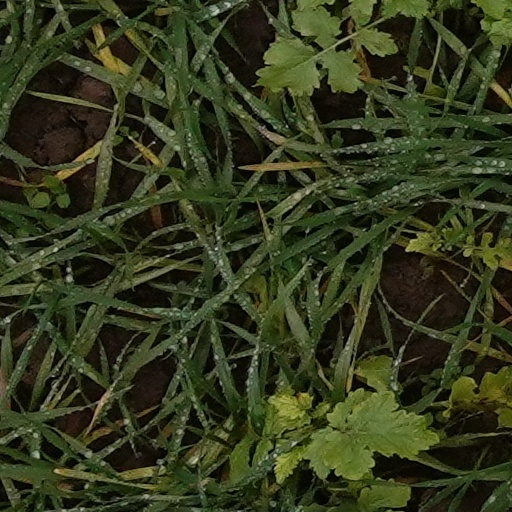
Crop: wheat